Yeniseian languages

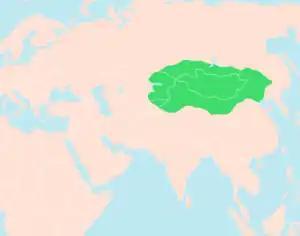
According to Vovin, the Xiongnu Empire had a Yeniseian-speaking component.

The Yeniseian languages (sometimes known as Yeniseic, Yeniseyan, or Yenisei-Ostyak; occasionally spelled with -ss-) are a family of languages that are spoken by the Yeniseian people in the Yenisei River region of central Siberia. As part of the proposed Dene–Yeniseian language family, the Yeniseian languages have been argued to be part of "the first demonstration of a genealogical link between Old World and New World language families that meets the standards of traditional comparative-historical linguistics". The only surviving language of the group today is Ket.